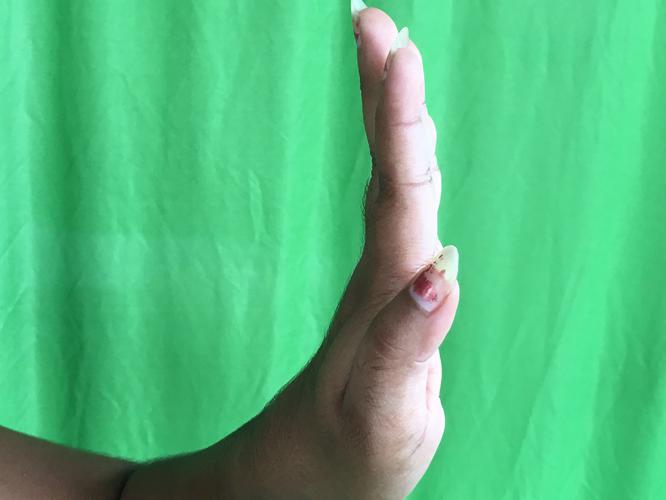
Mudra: Pathaka
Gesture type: single_hand